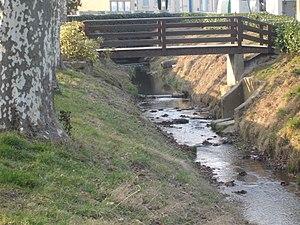
Simandres (69)
Simandres est une commune française, située dans le département du Rhône en région Auvergne-Rhône-Alpes.